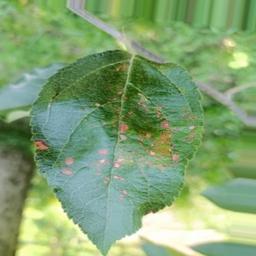
Label: Alternaria